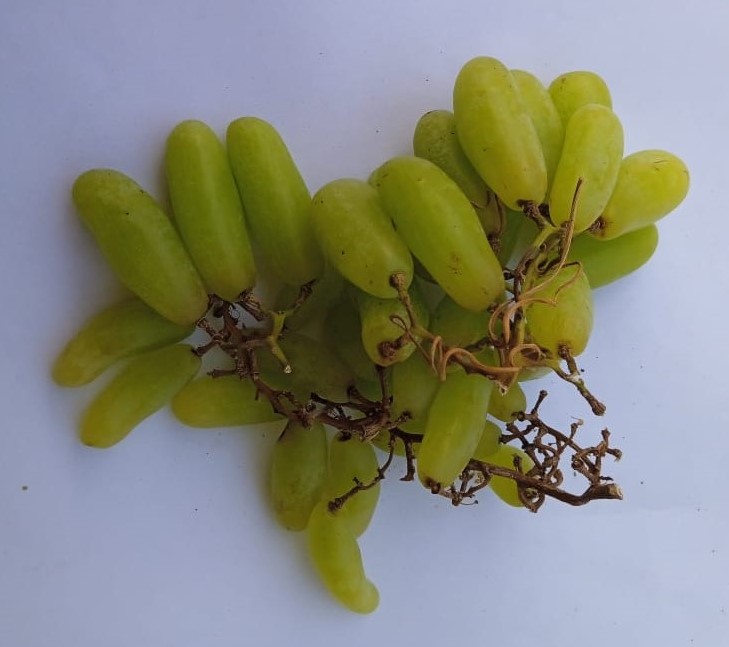
Fruit: grape
Condition: fresh